Sage (Marvel Comics)

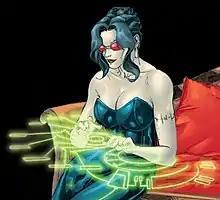
Sage by Salvador Larroca

Sage, real name Teresia Karisik, is a character appearing in American comic books published by Marvel Comics. She has most often been associated with the X-Men and the Hellfire Club, whom she spied upon under the alias Tessa for Professor Charles Xavier.